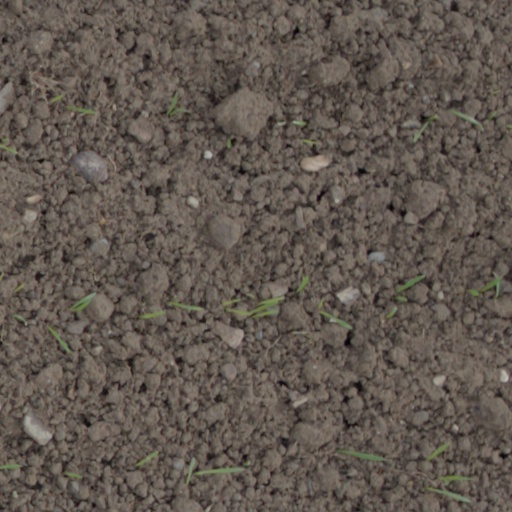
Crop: wheat